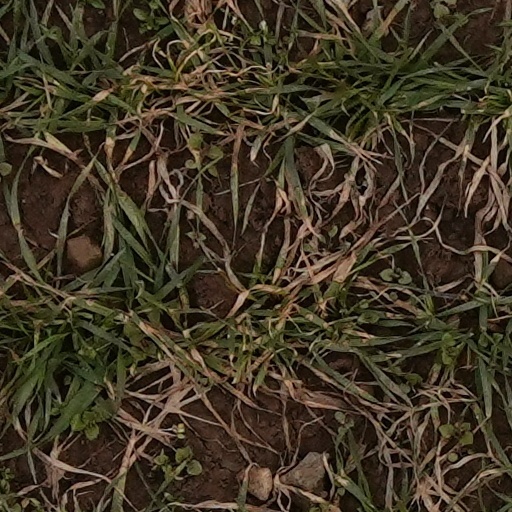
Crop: wheat